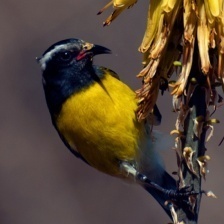
Species: BANANAQUIT
Scientific name: COEREBA FLAVEOLA